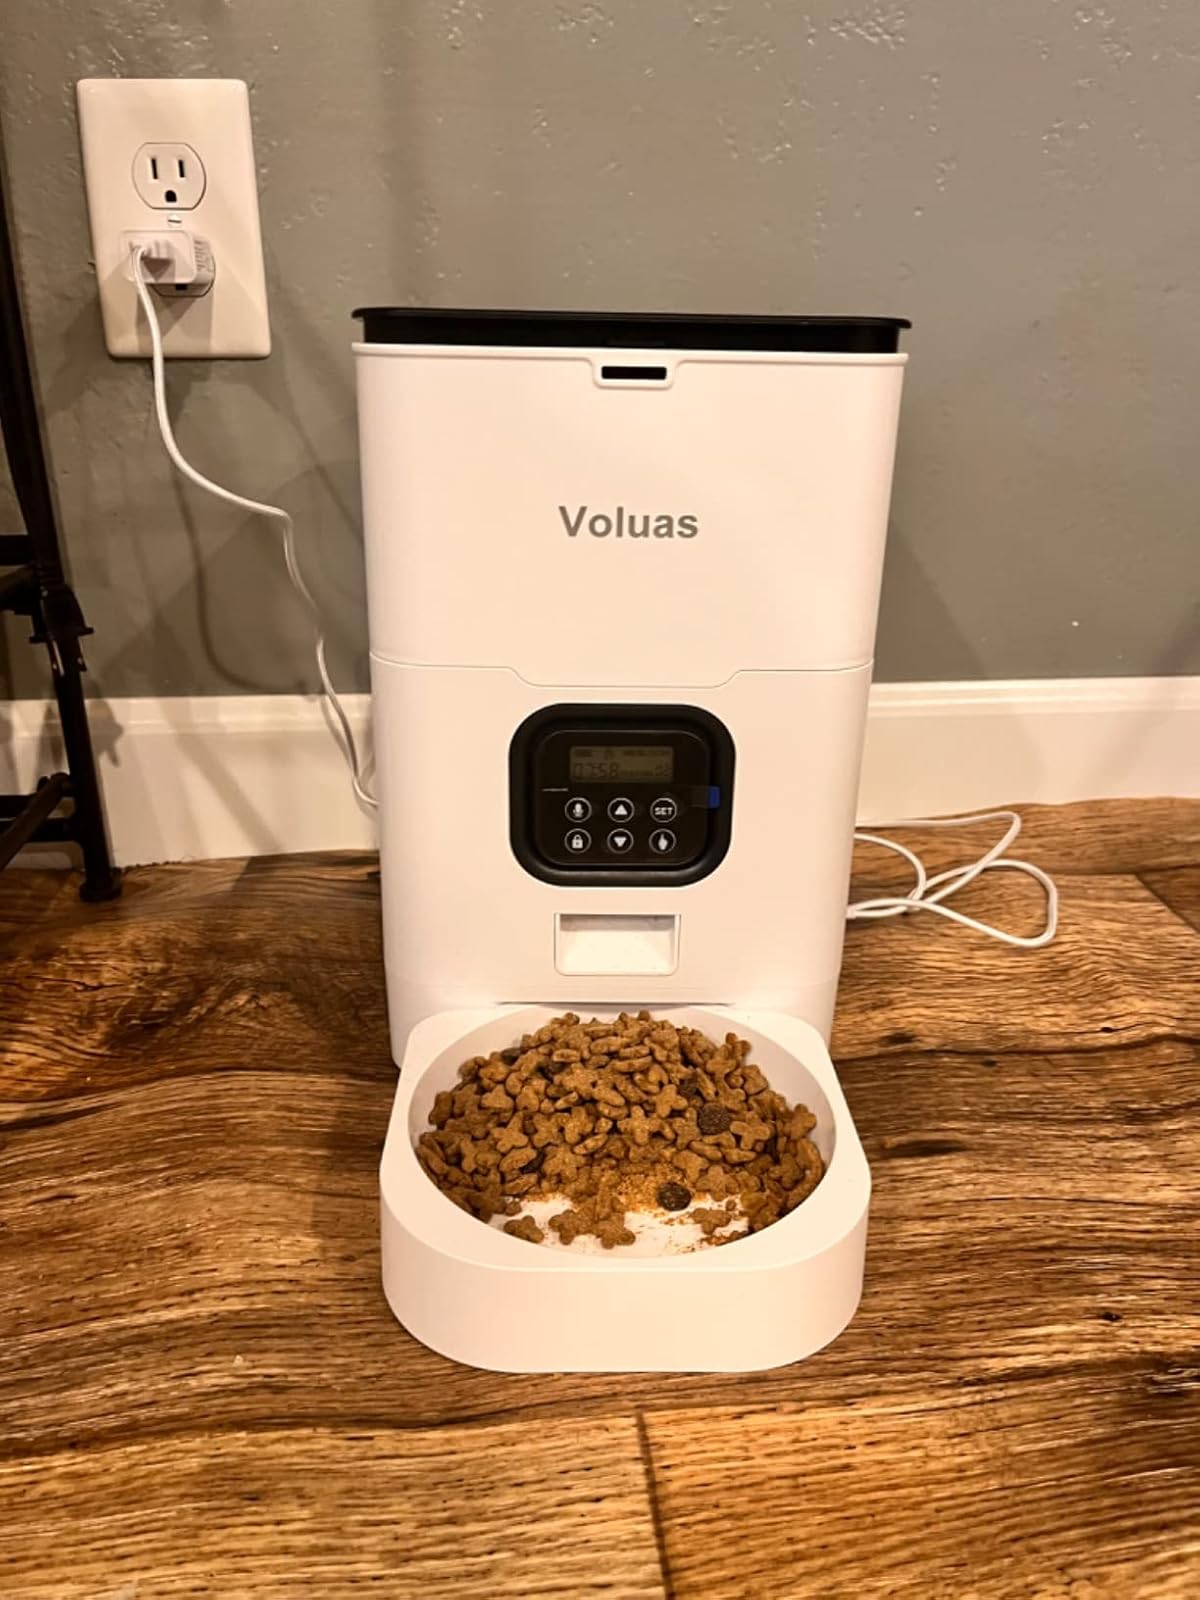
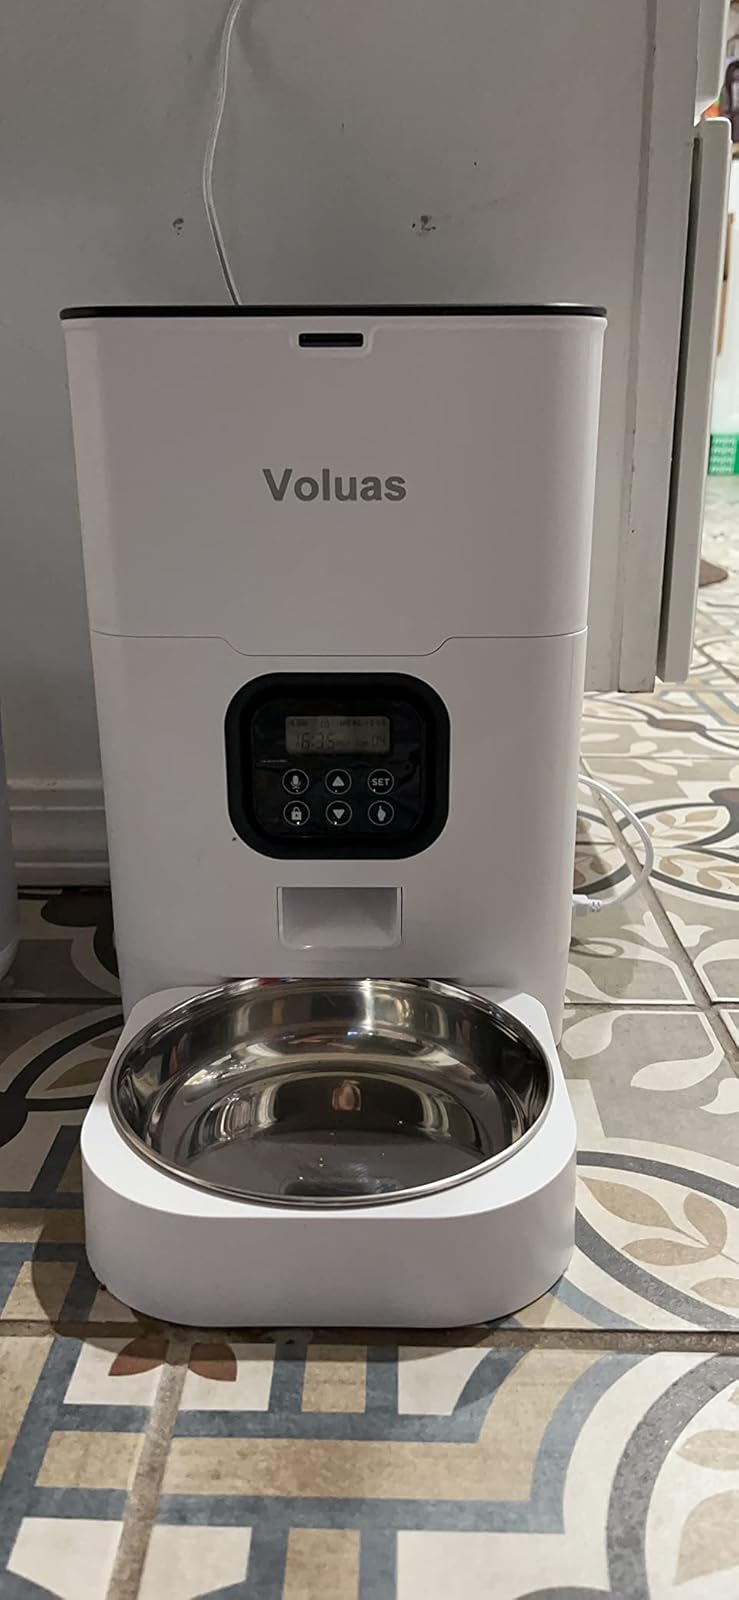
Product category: items_feeder
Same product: yes